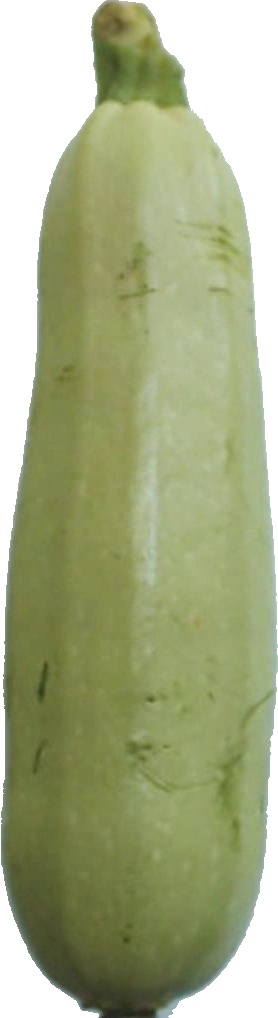
Label: zucchini_1